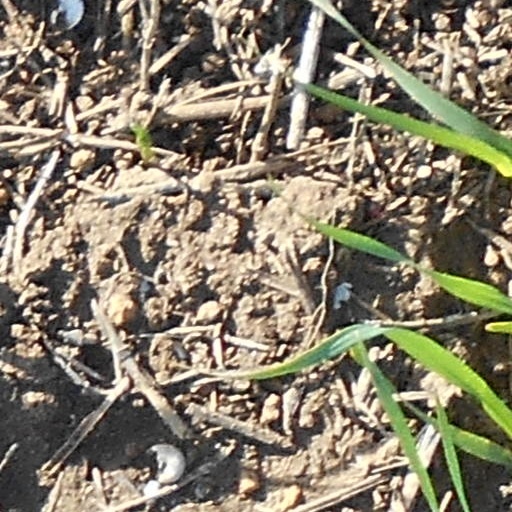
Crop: wheat